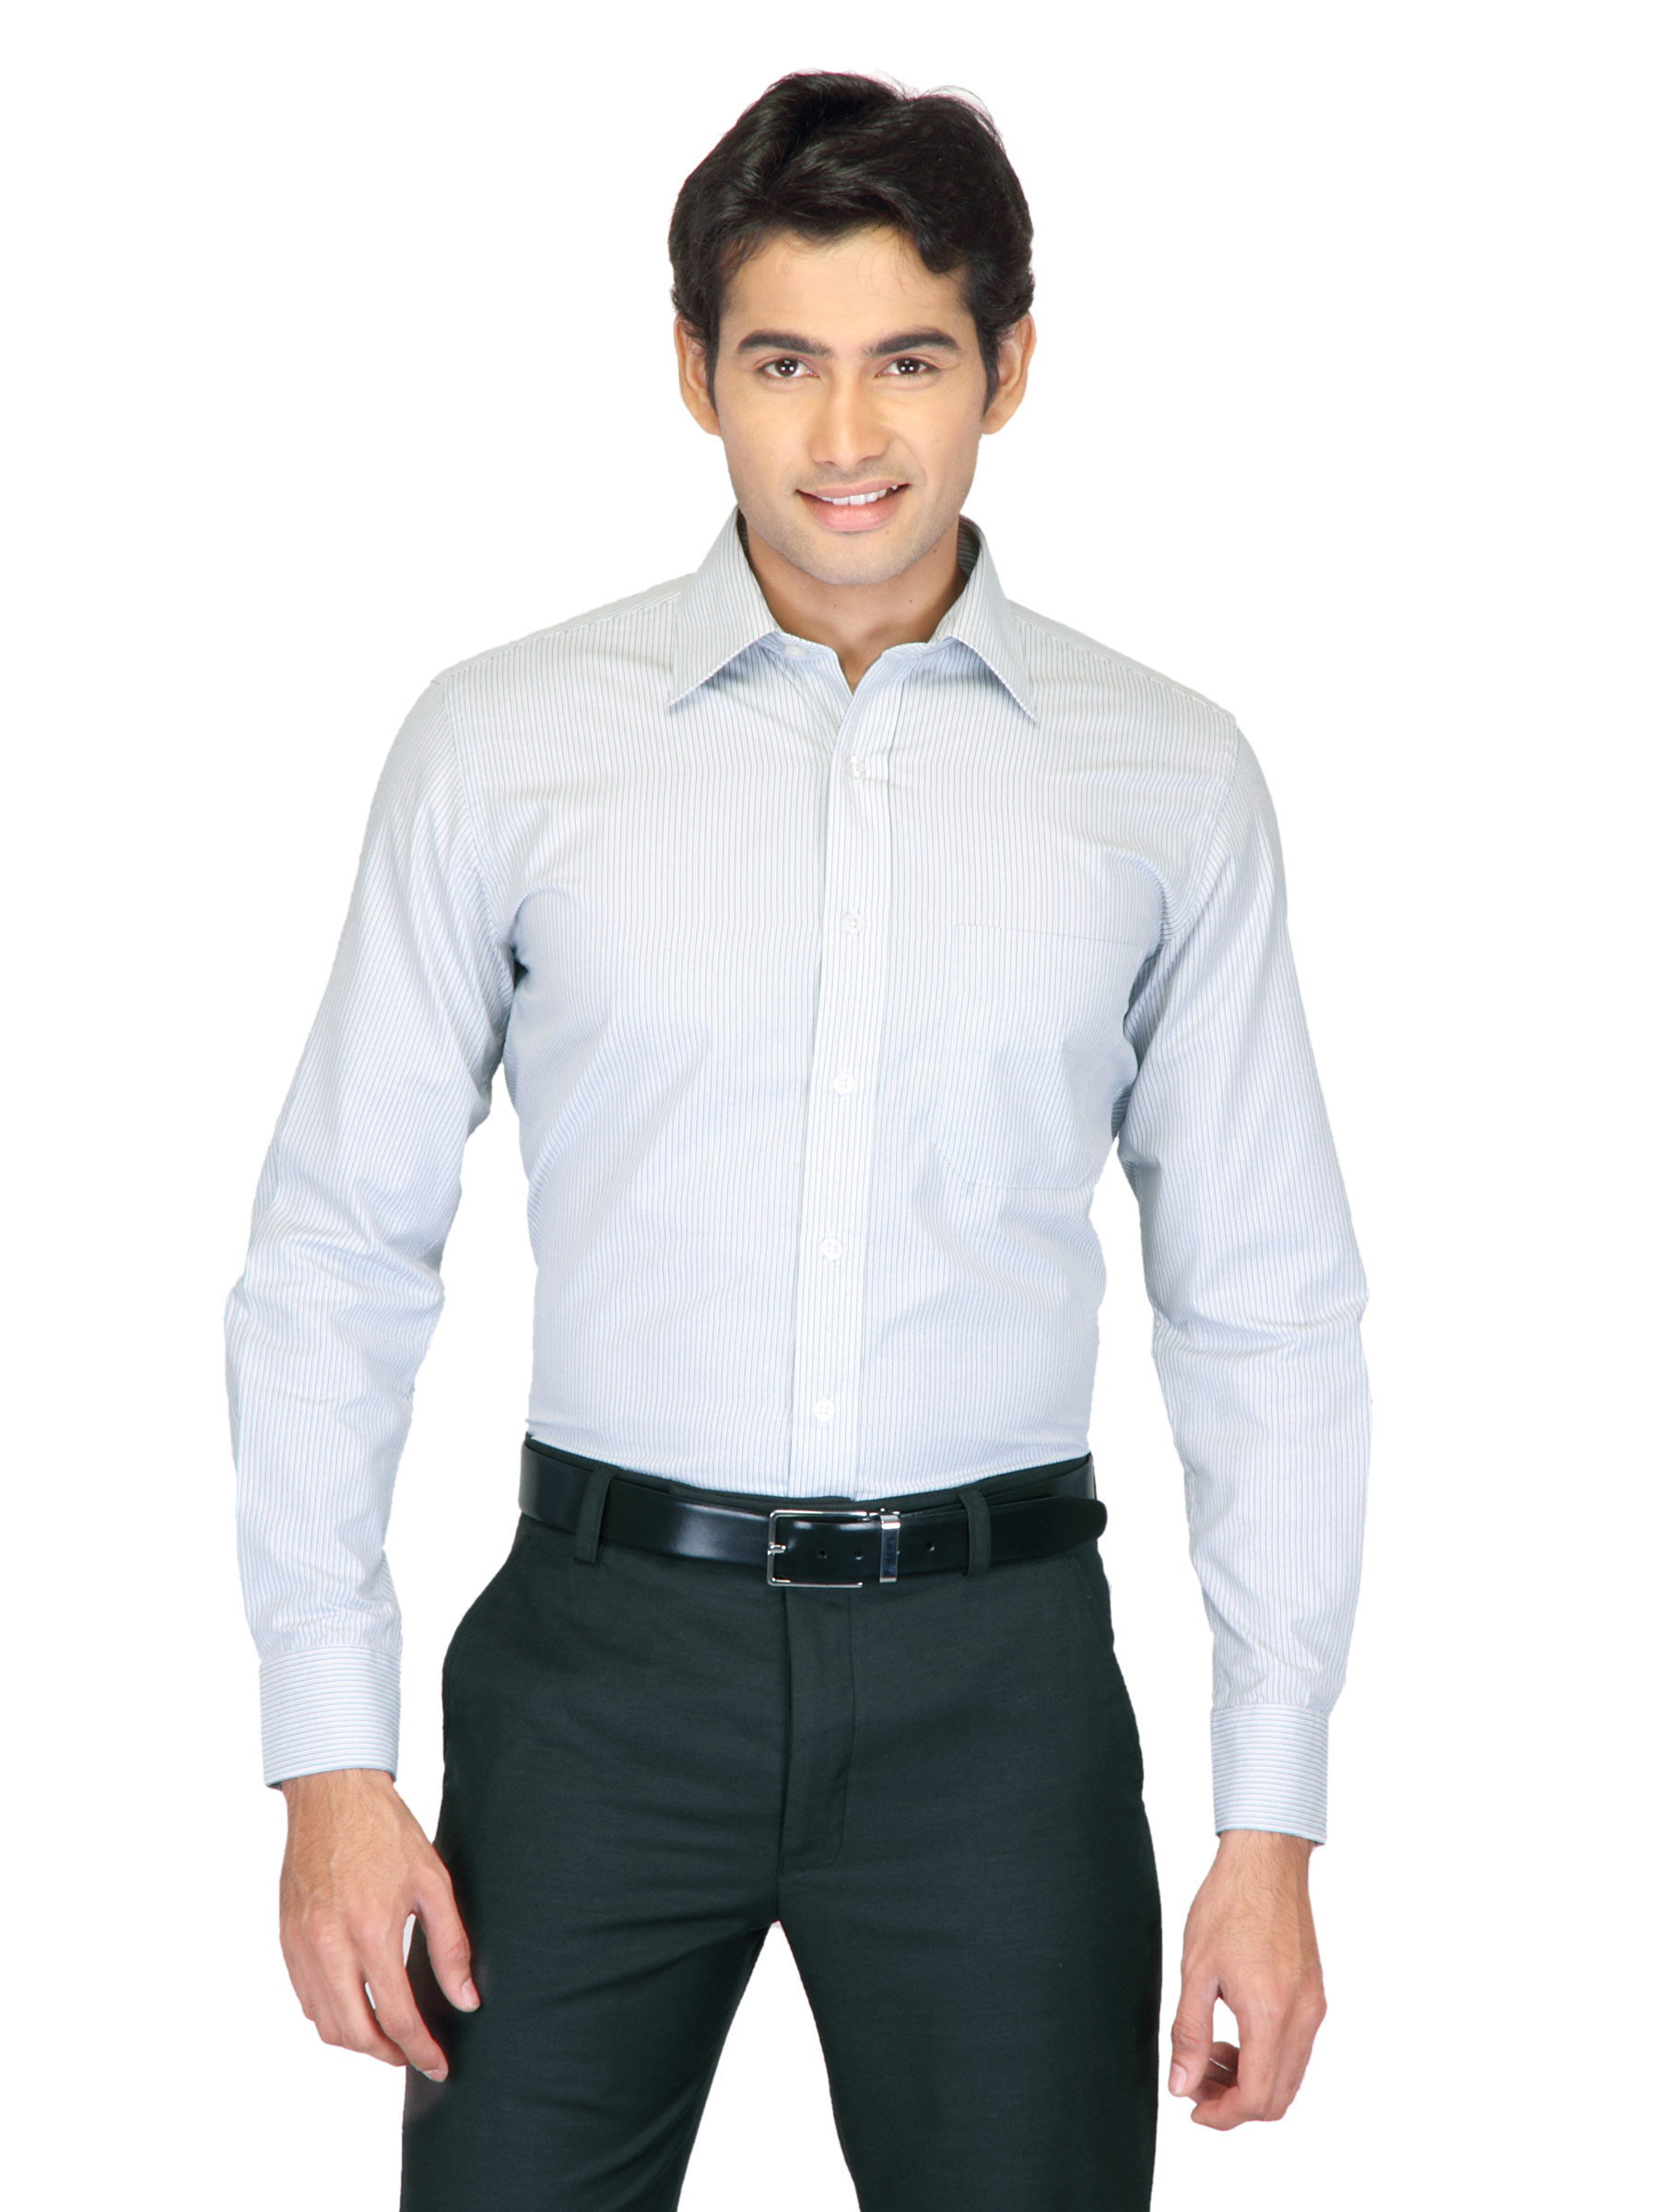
Mark Taylor Men Blue Striped Shirts
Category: Apparel / Topwear / Shirts
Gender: Men
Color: Blue
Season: Fall 2011
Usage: Formal